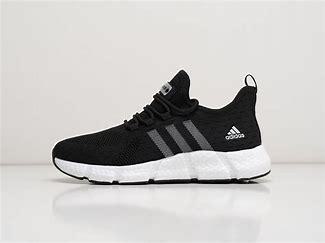
Brand: adidas
Model: Climacool Vent